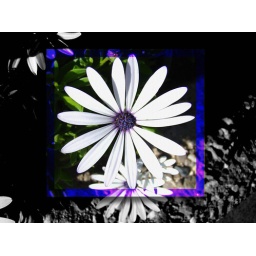
A play on a flower in a bed of many